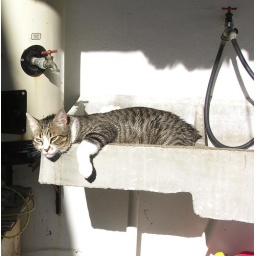
Rocko under the water faucet